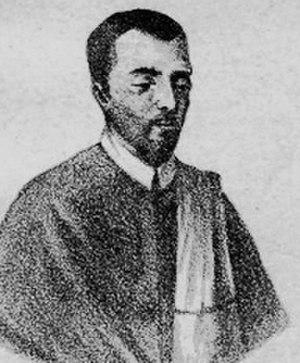
Cristobal Fernandez de Vallodolid est un prêtre catholique espagnol membre du tiers-ordre franciscain et fondateur des Franciscaines Hospitalières de Jésus le Nazaréen. Il est vénéré comme bienheureux par l'Église catholique.
Cette page dresse la liste des personnes béatifiées par le pape François.